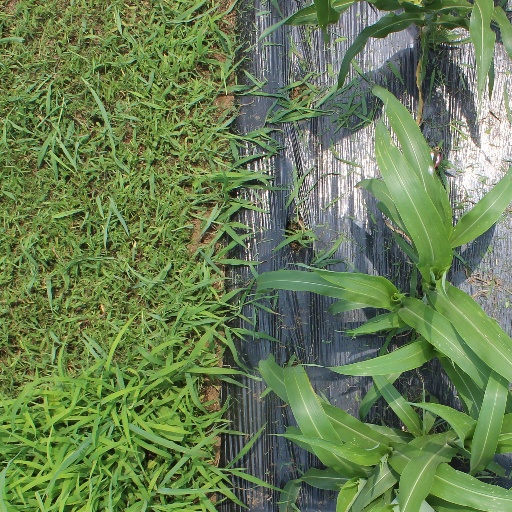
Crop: sorghum